Sports medicine

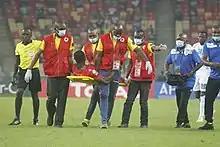
An injured player is carried from the field during a football match.

Sports medicine is a branch of medicine that deals with physical fitness and the treatment and prevention of injuries related to sports and exercise. Although most sports teams have employed team physicians for many years, it is only since the late 20th century that sports medicine emerged as a distinct field of health care. In over 50 countries, sports medicine (or sport and exercise medicine) is a recognized medical specialty (with similar training and standards to other medical specialties or sub-specialties).